Grevillea acrobotrya

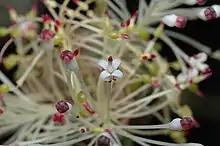
Flower detail

Grevillea acrobotrya is a species of flowering plant in the family Proteaceae and is endemic to the southwest of Western Australia. It is a prickly, spreading to erect shrub with egg-shaped to trowel-shaped leaves with sharply-tipped lobes, and white to cream-coloured flowers with smaller leaves at the base.